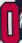
Number: 0